Trinity, Texas

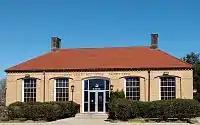
Post Office

The post office was established February 28, 1872, with the appointment of Samuel Robb as postmaster. Construction of the current building was finished in August 1941, with Congressman Nat Patton as a keynote speaker during the opening ceremony.